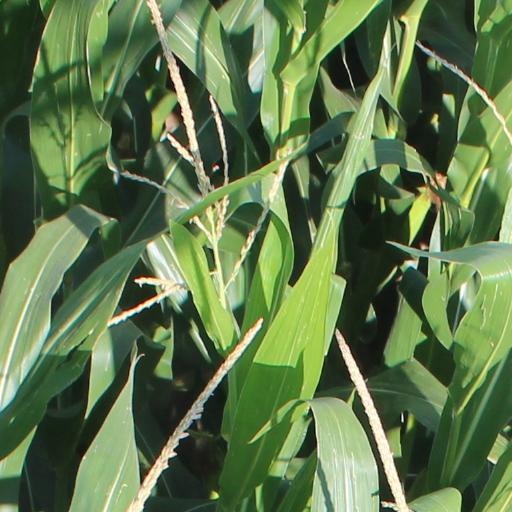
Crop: maize; corn